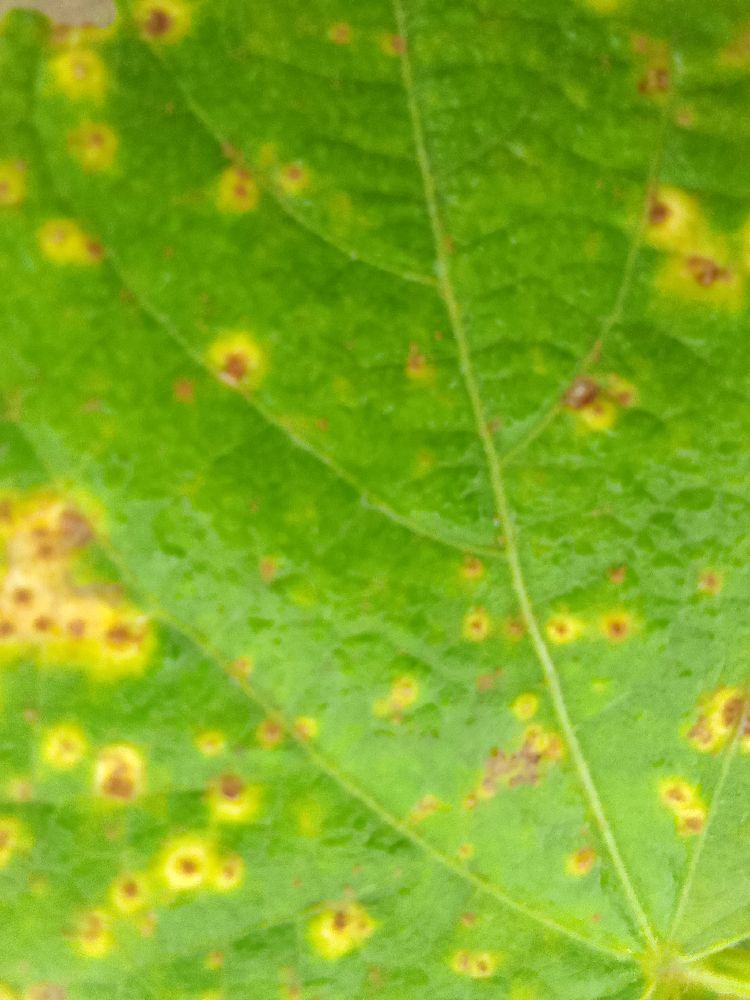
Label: rust